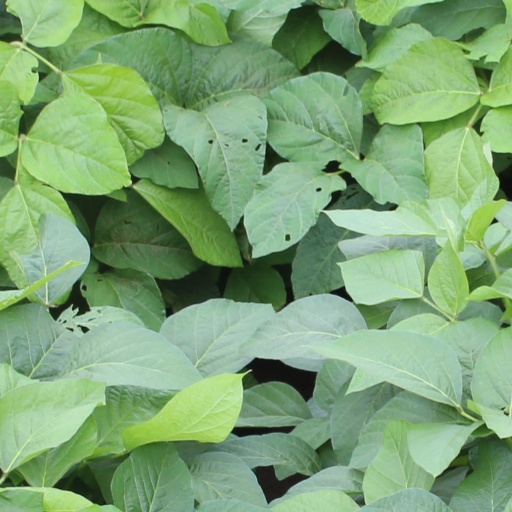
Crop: soybean